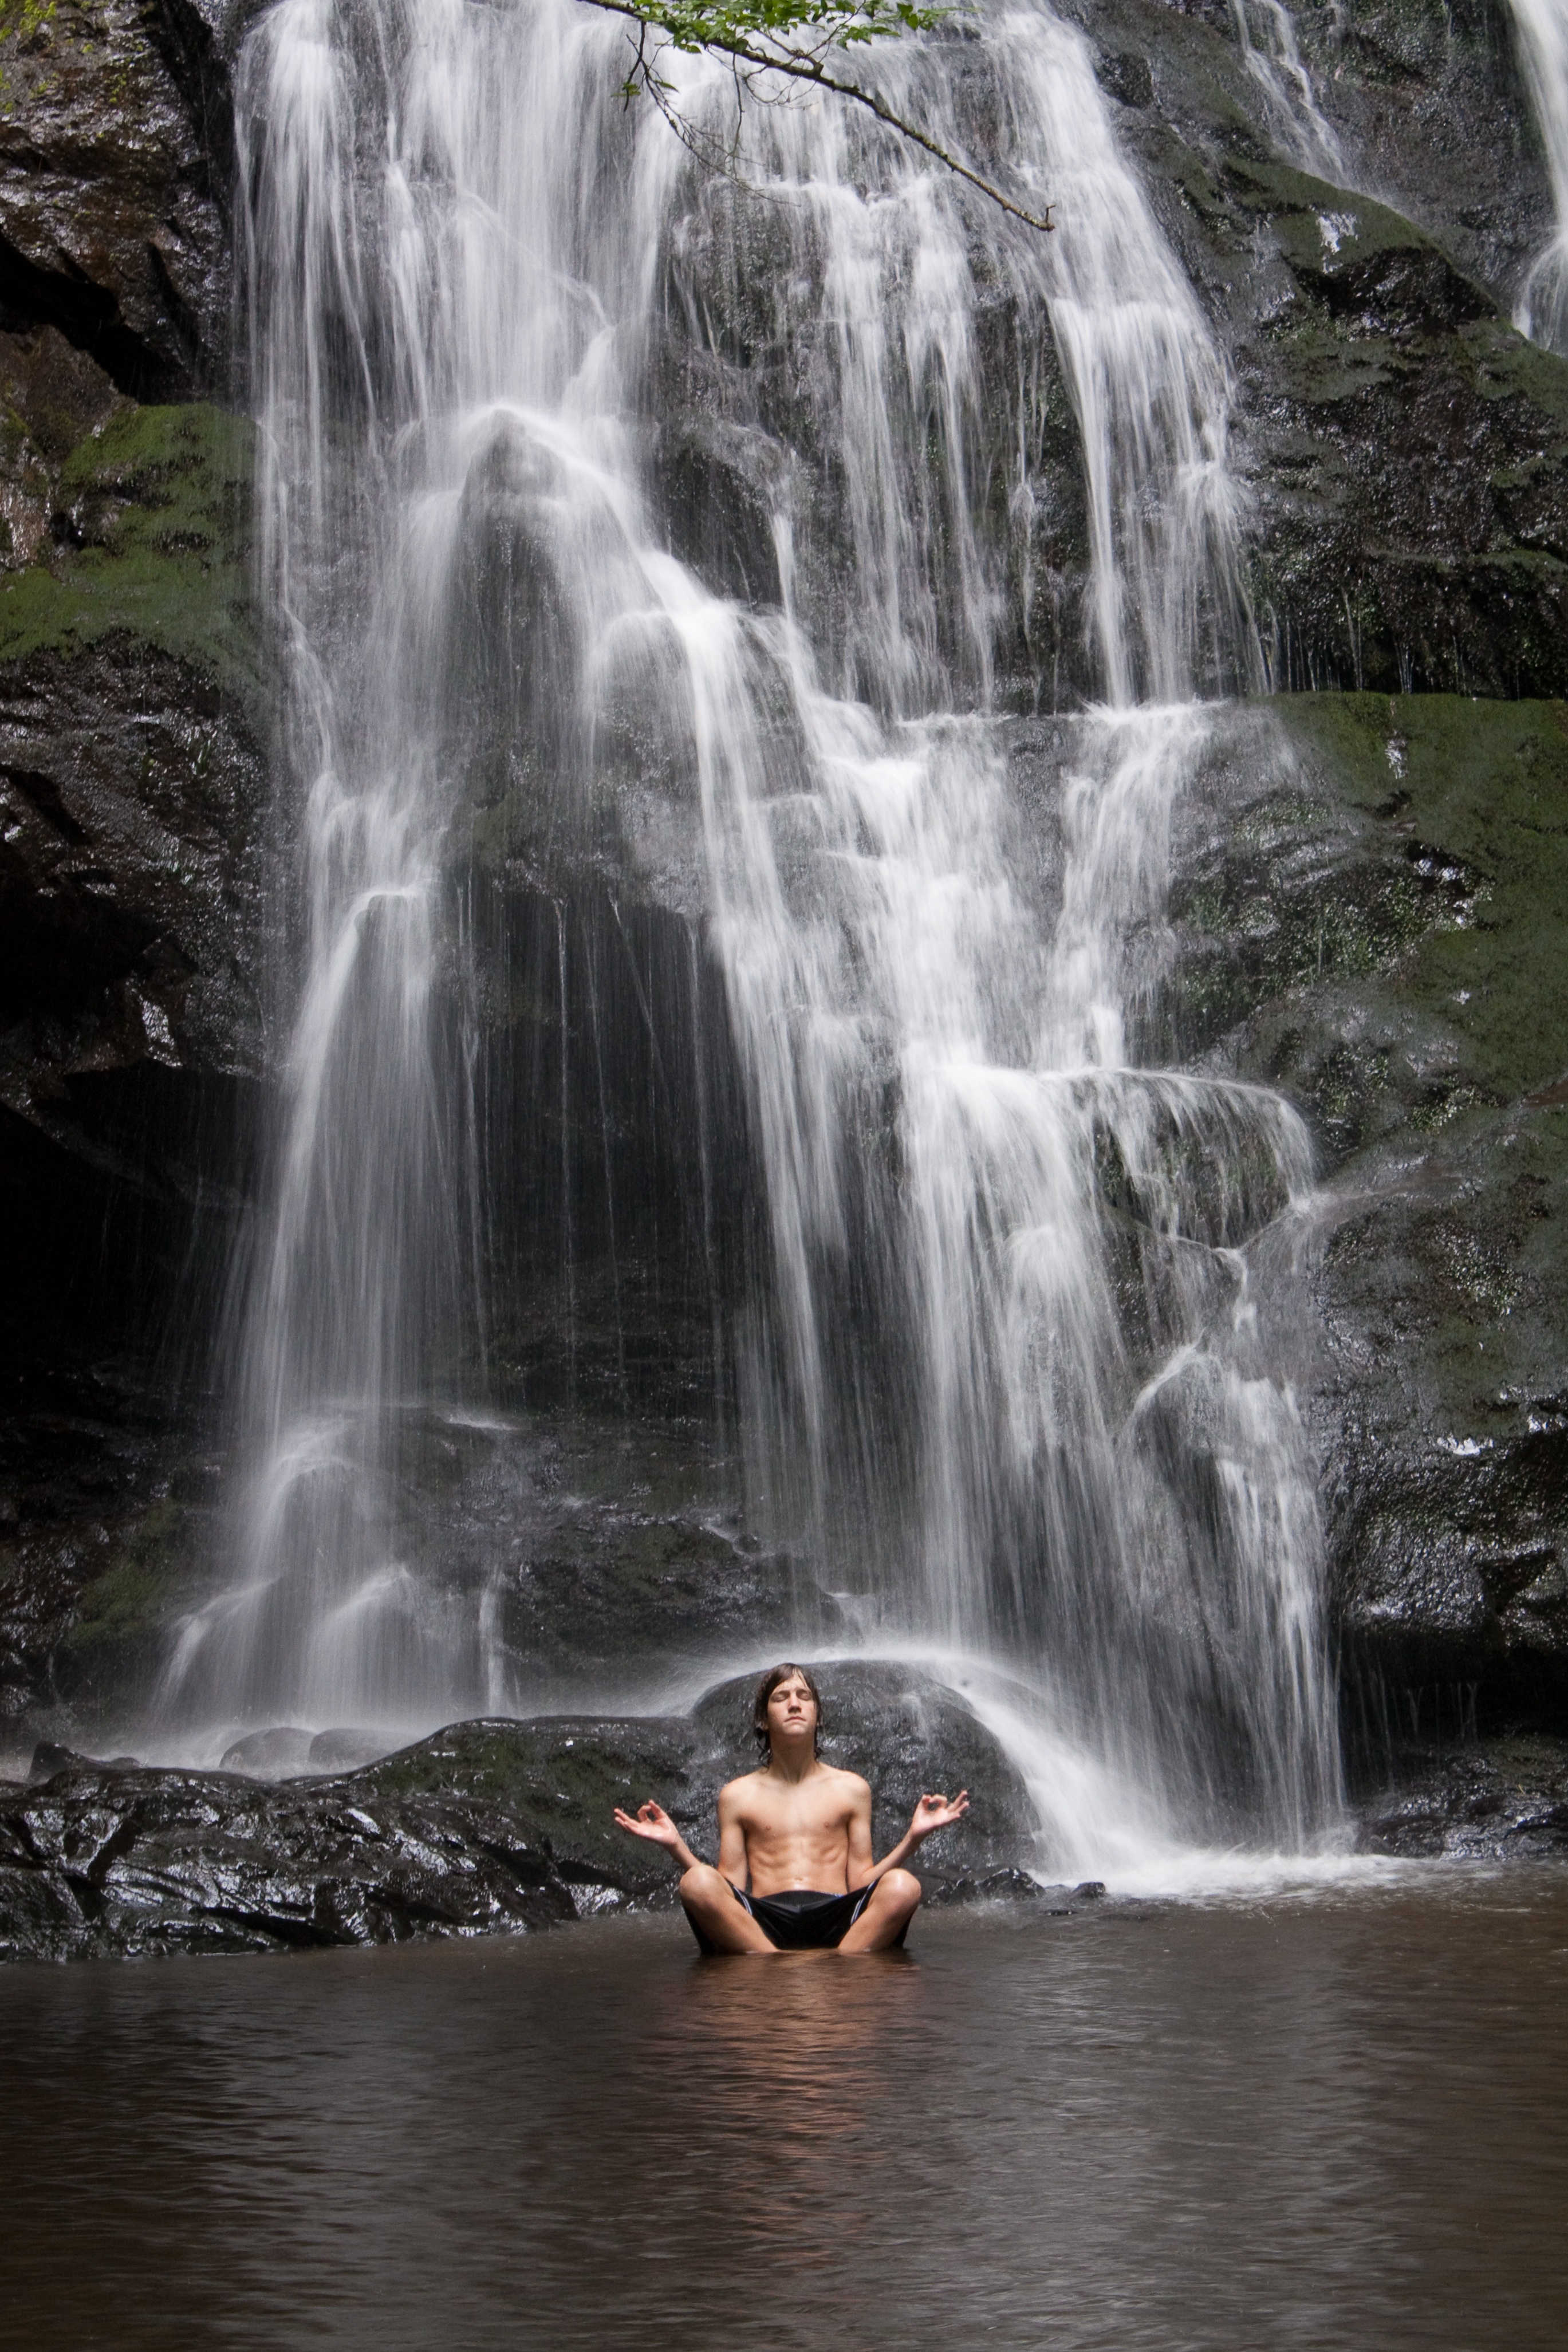
water, nature, rock, waterfall, stream, body of water, wasserfall, water feature